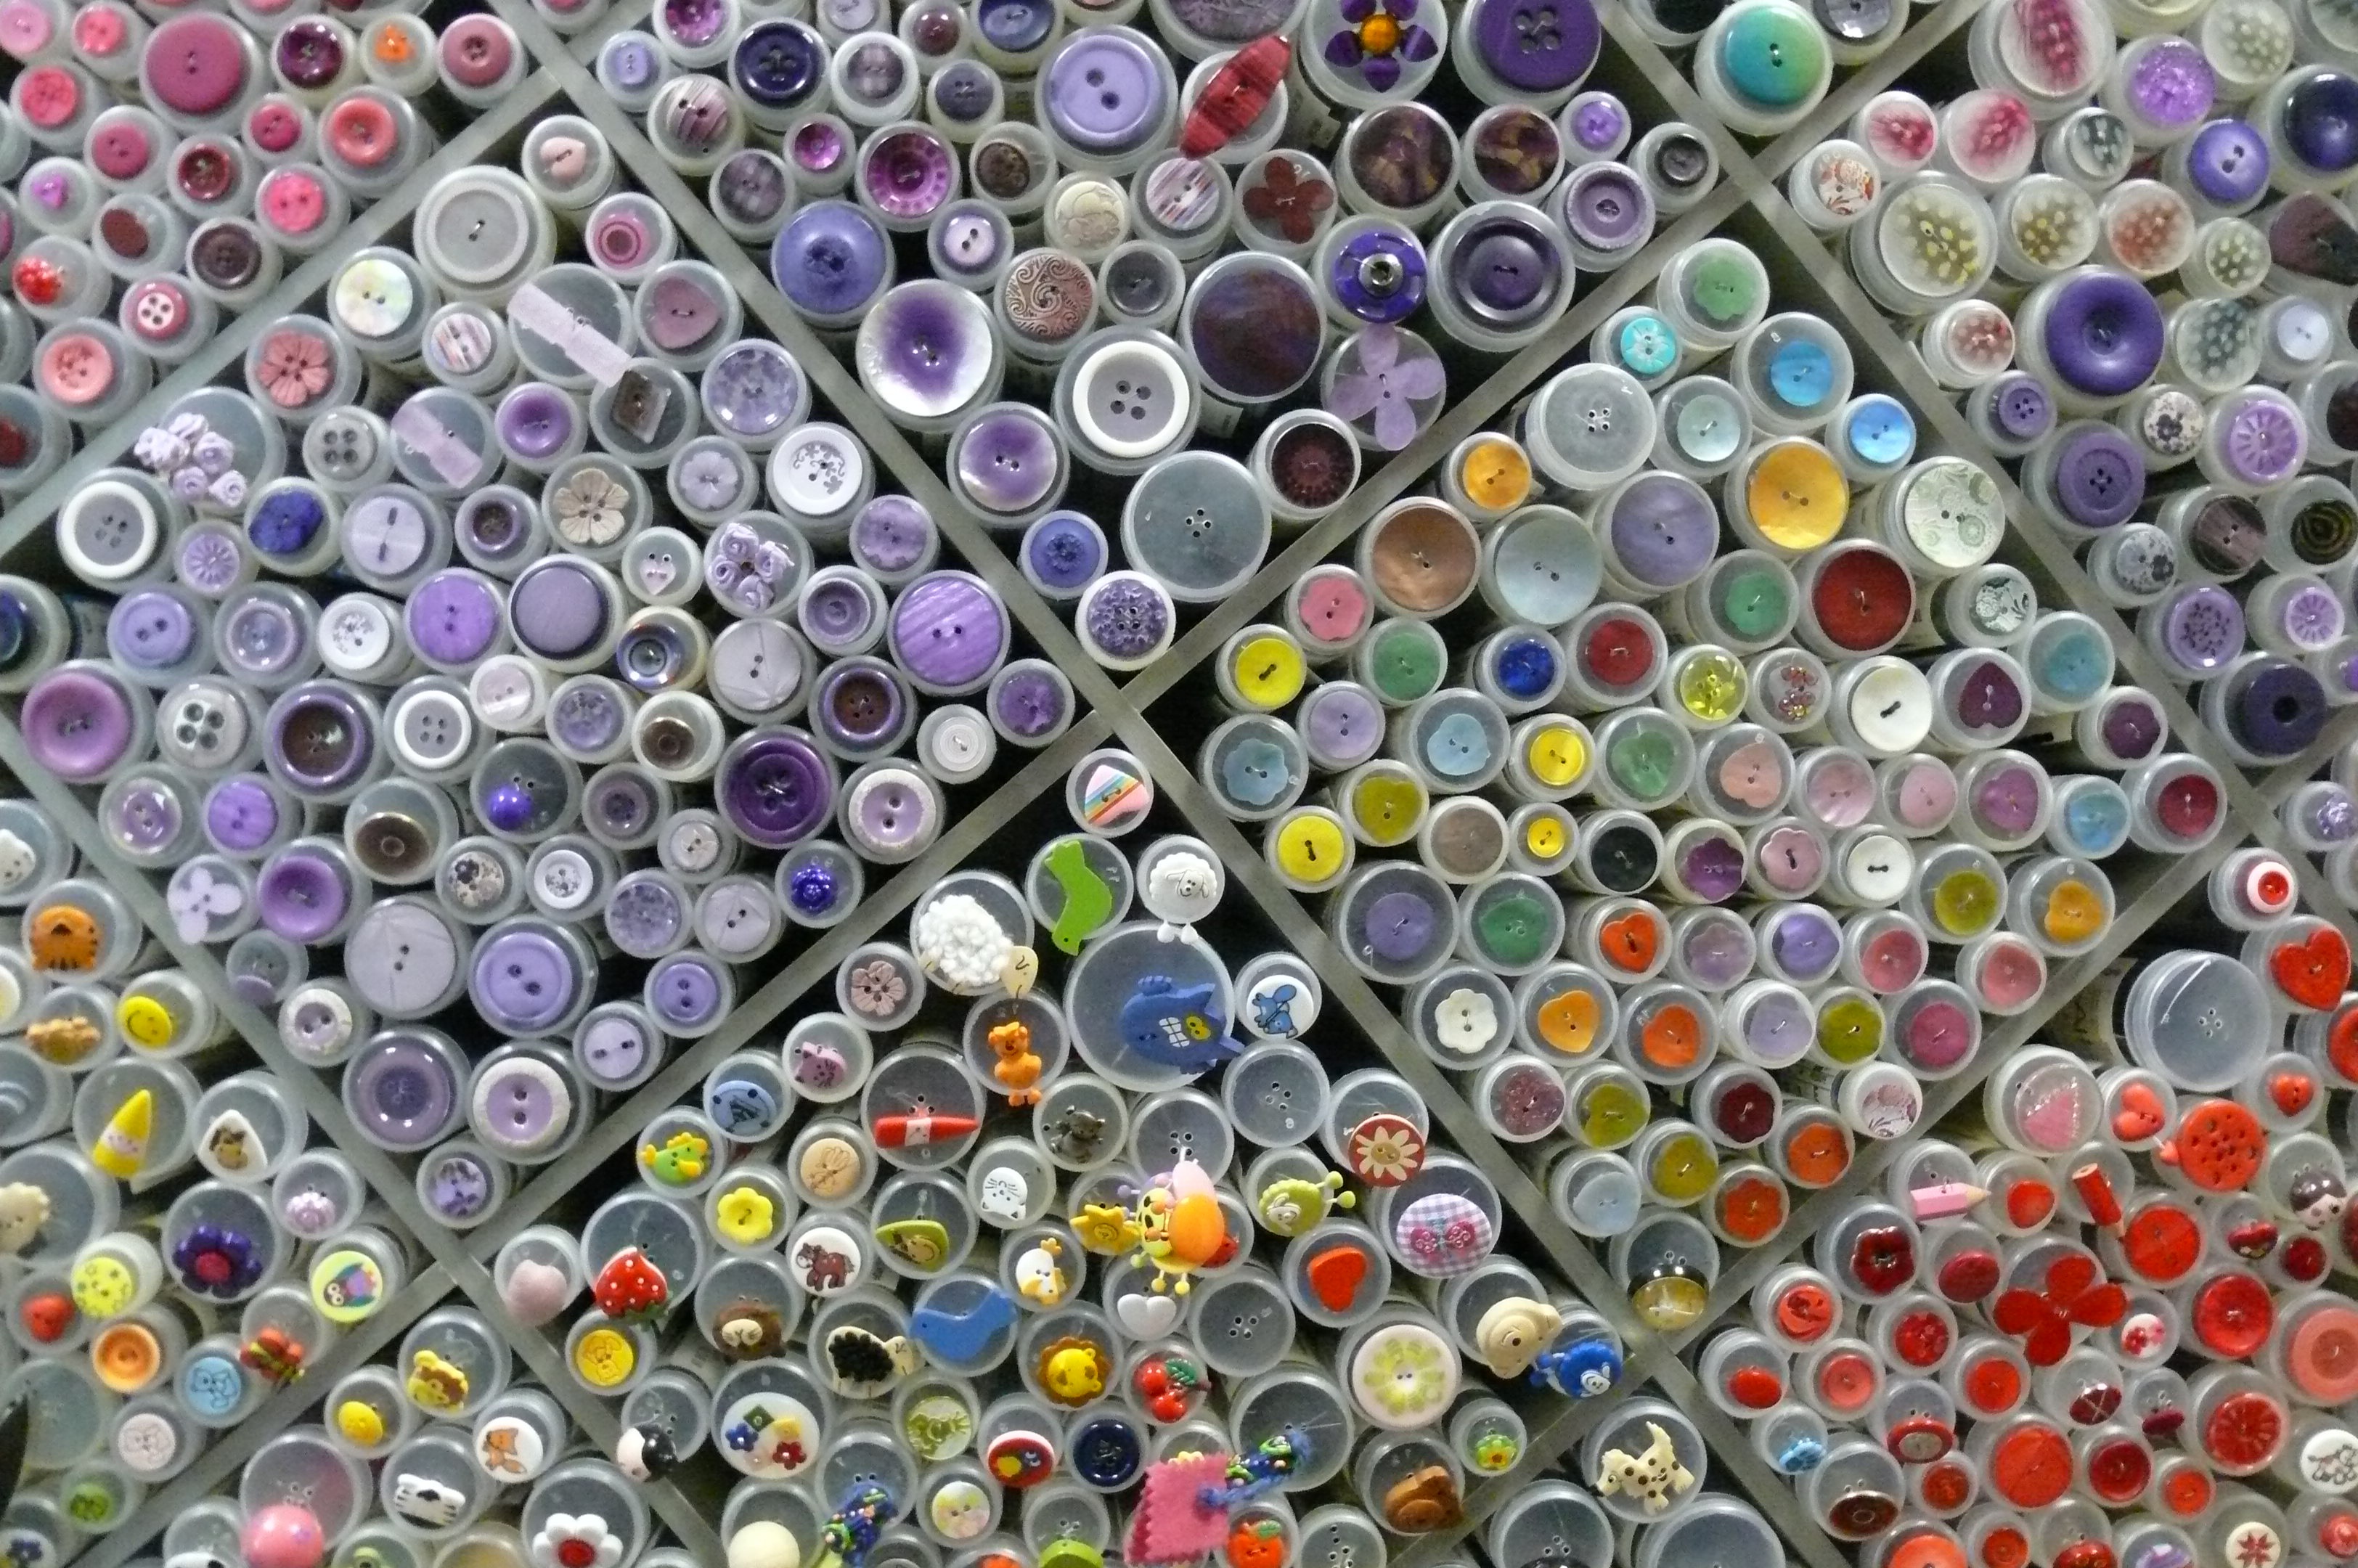
creative, glass, decoration, pattern, color, colorful, toy, circle, button, sew, art, sale, buttons, schneider, handarbeiten